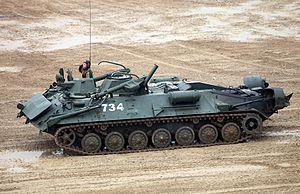
Le Zhuk, ou IRM Zhuk, un char du génie de reconnaissance technique russe.